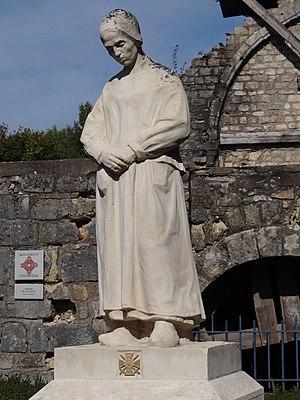
Hattonchatel-Ernest-Nivet Monument aux morts
Ernest Nivet est un sculpteur français né à Levroux le 7 octobre 1871 et mort à Châteauroux le 5 février 1948.